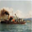
Label: ship